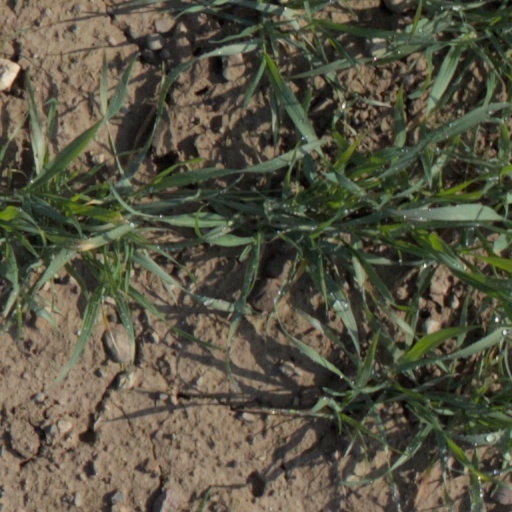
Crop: wheat